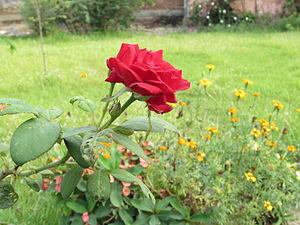
La rose 'Baccara' est l'une des roses les plus célèbres du monde avec plus de vingt-cinq millions d'exemplaires vendus depuis sa création.